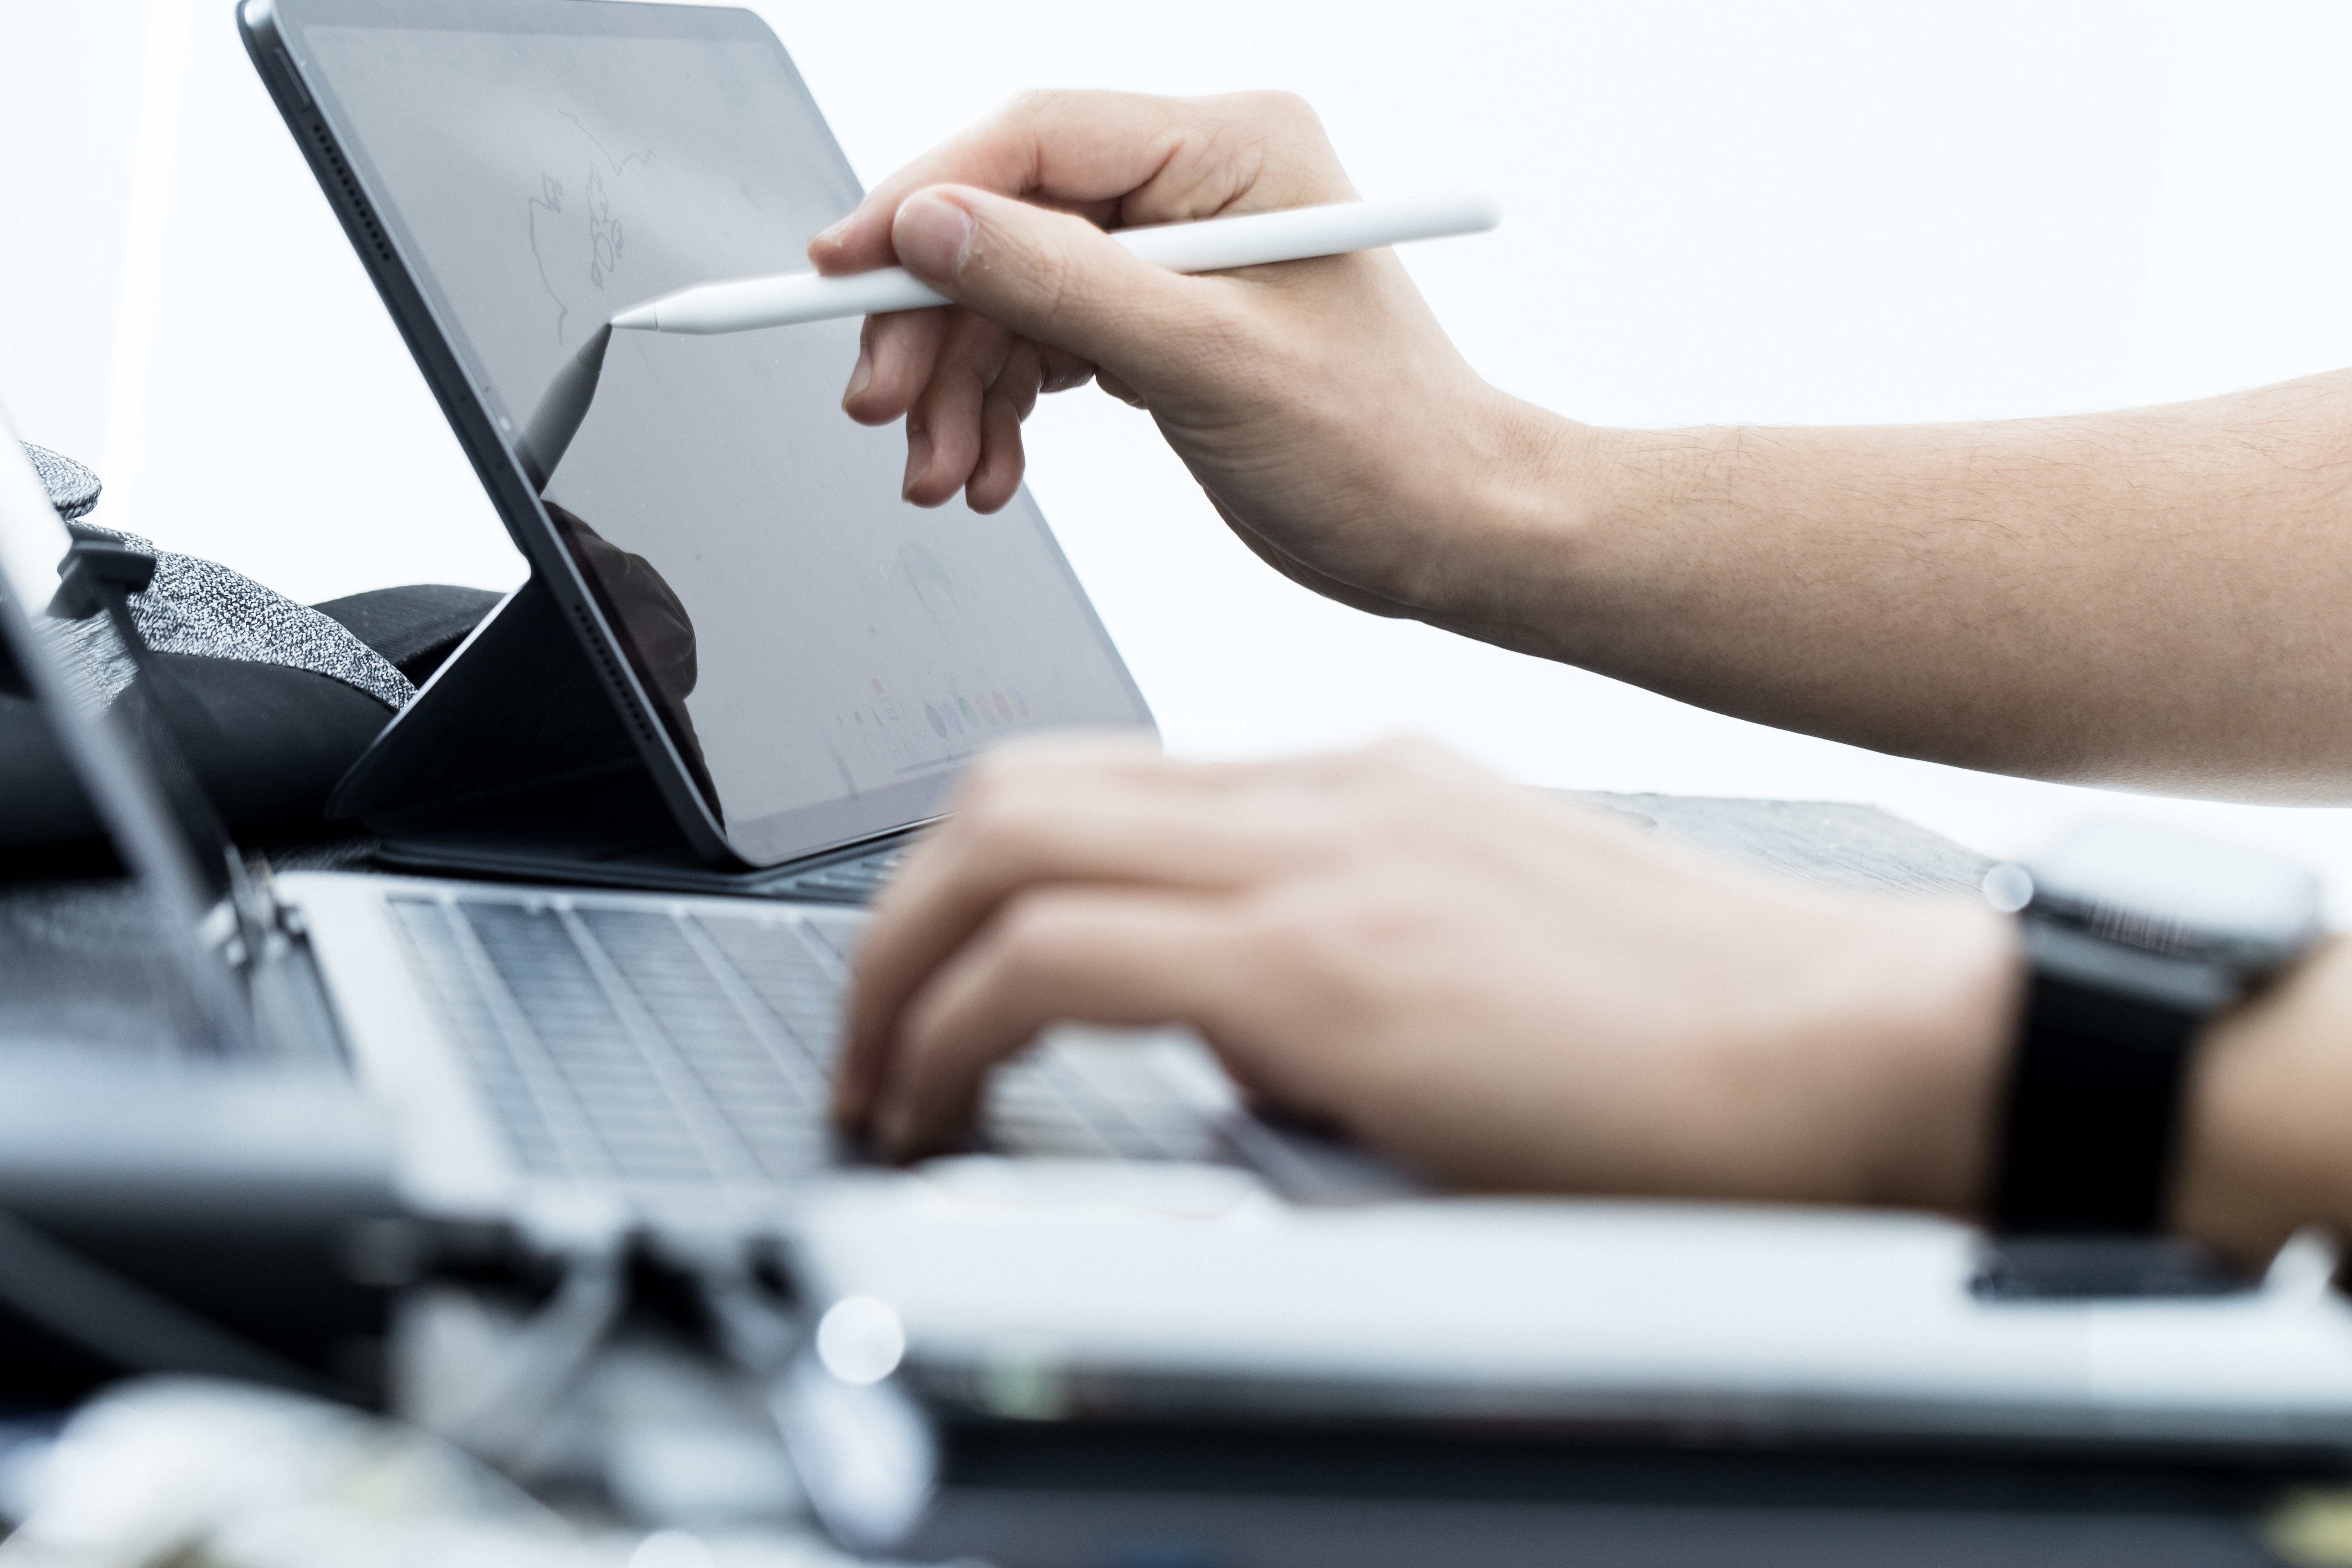
digital, hand, laptop, technology, gesture, electronic device, learning, white collar worker, typing, sitting, job